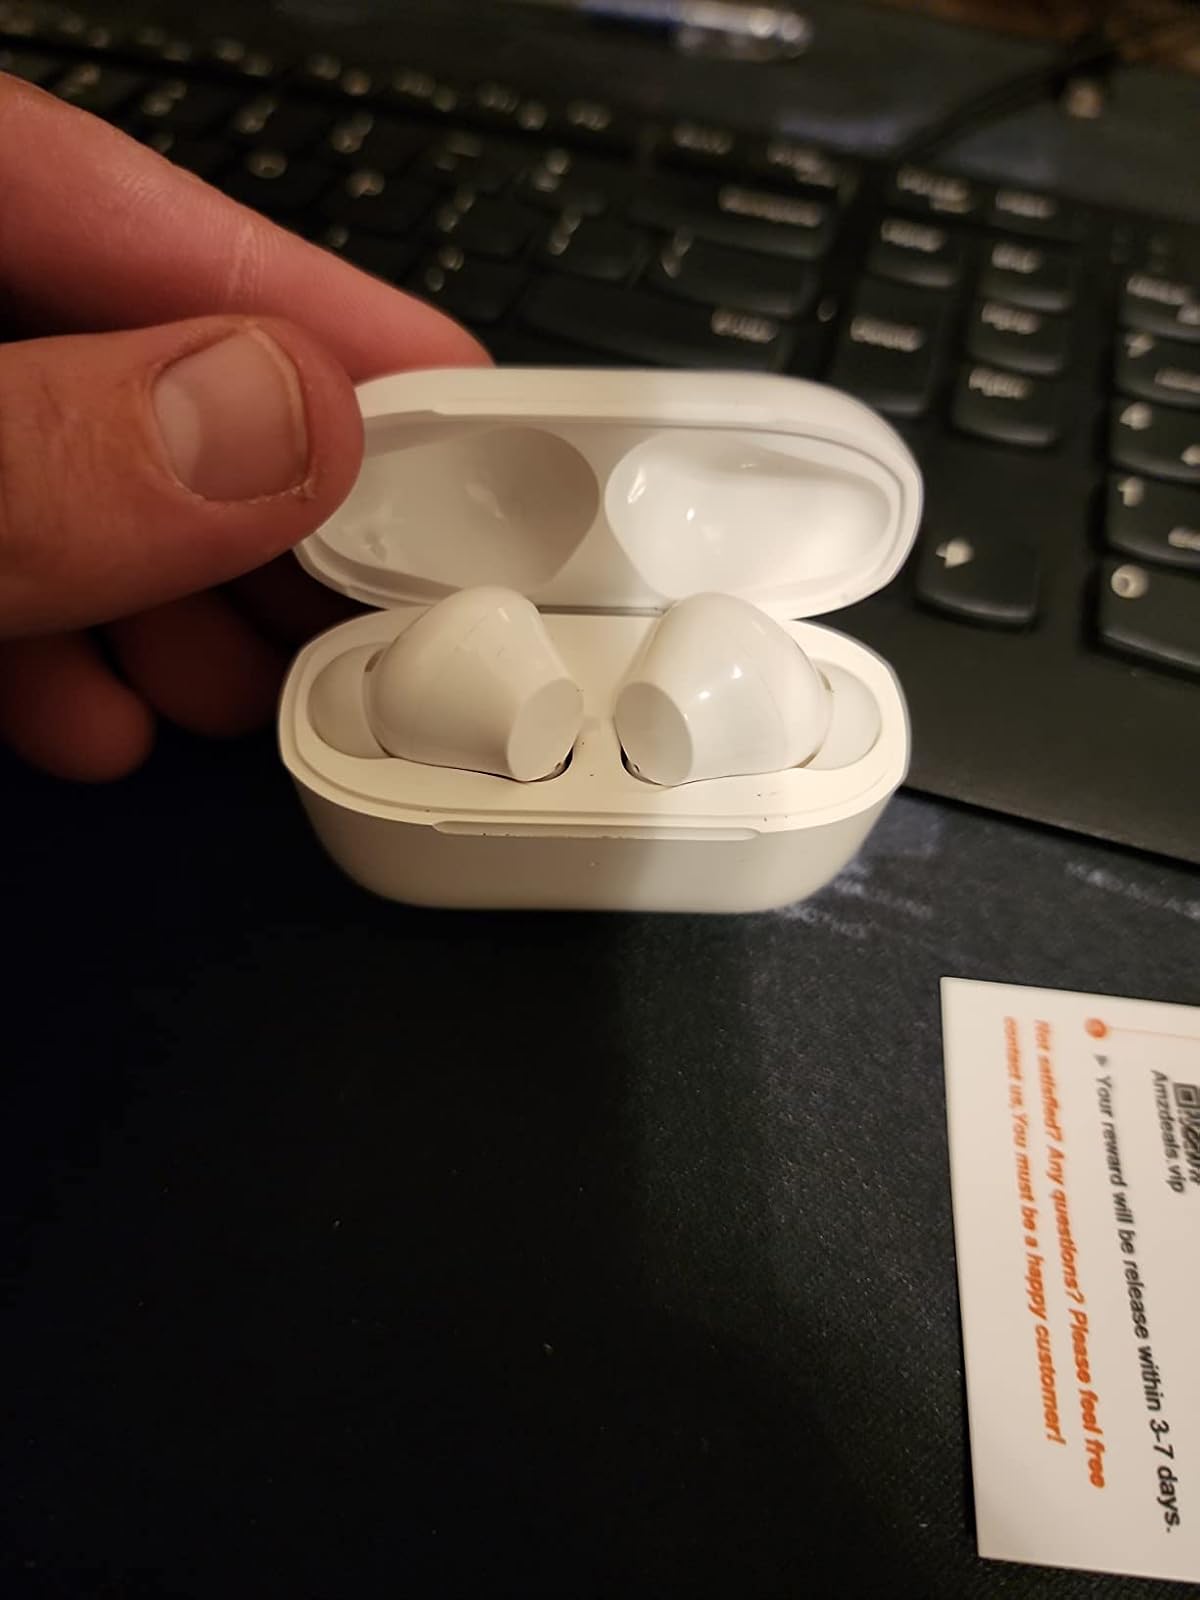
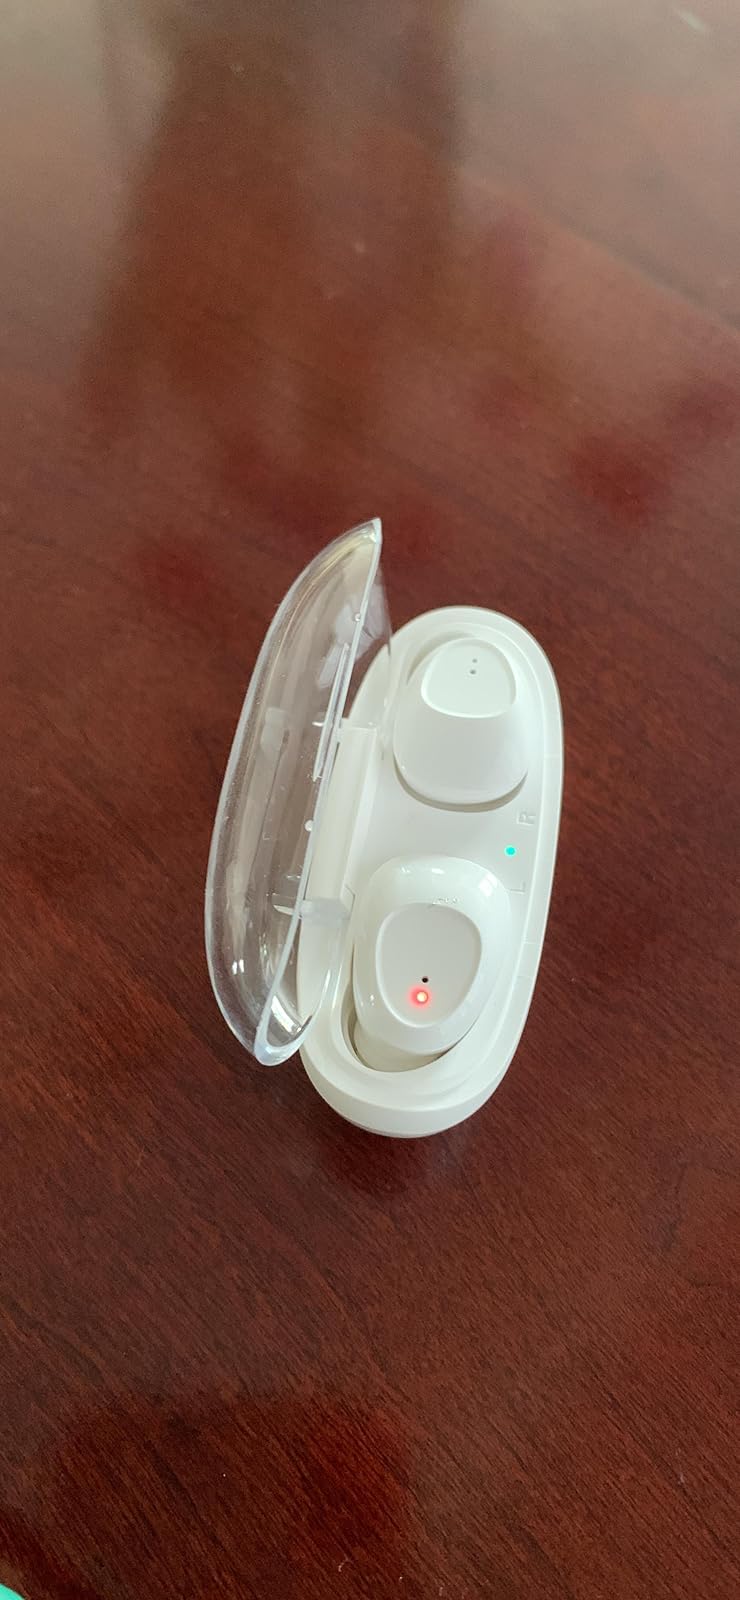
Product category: earbuds
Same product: no